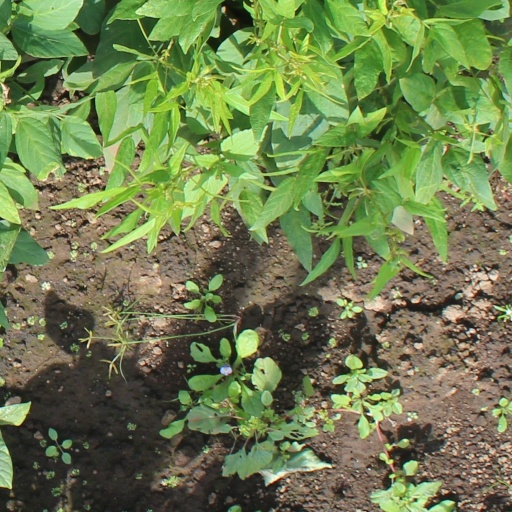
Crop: soybean